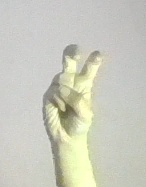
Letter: toot